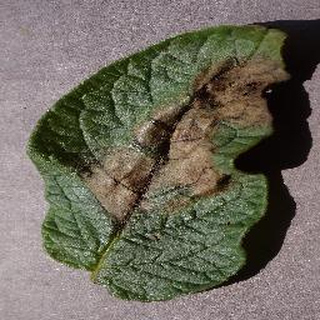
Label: potato_late_blight